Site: brandenburg
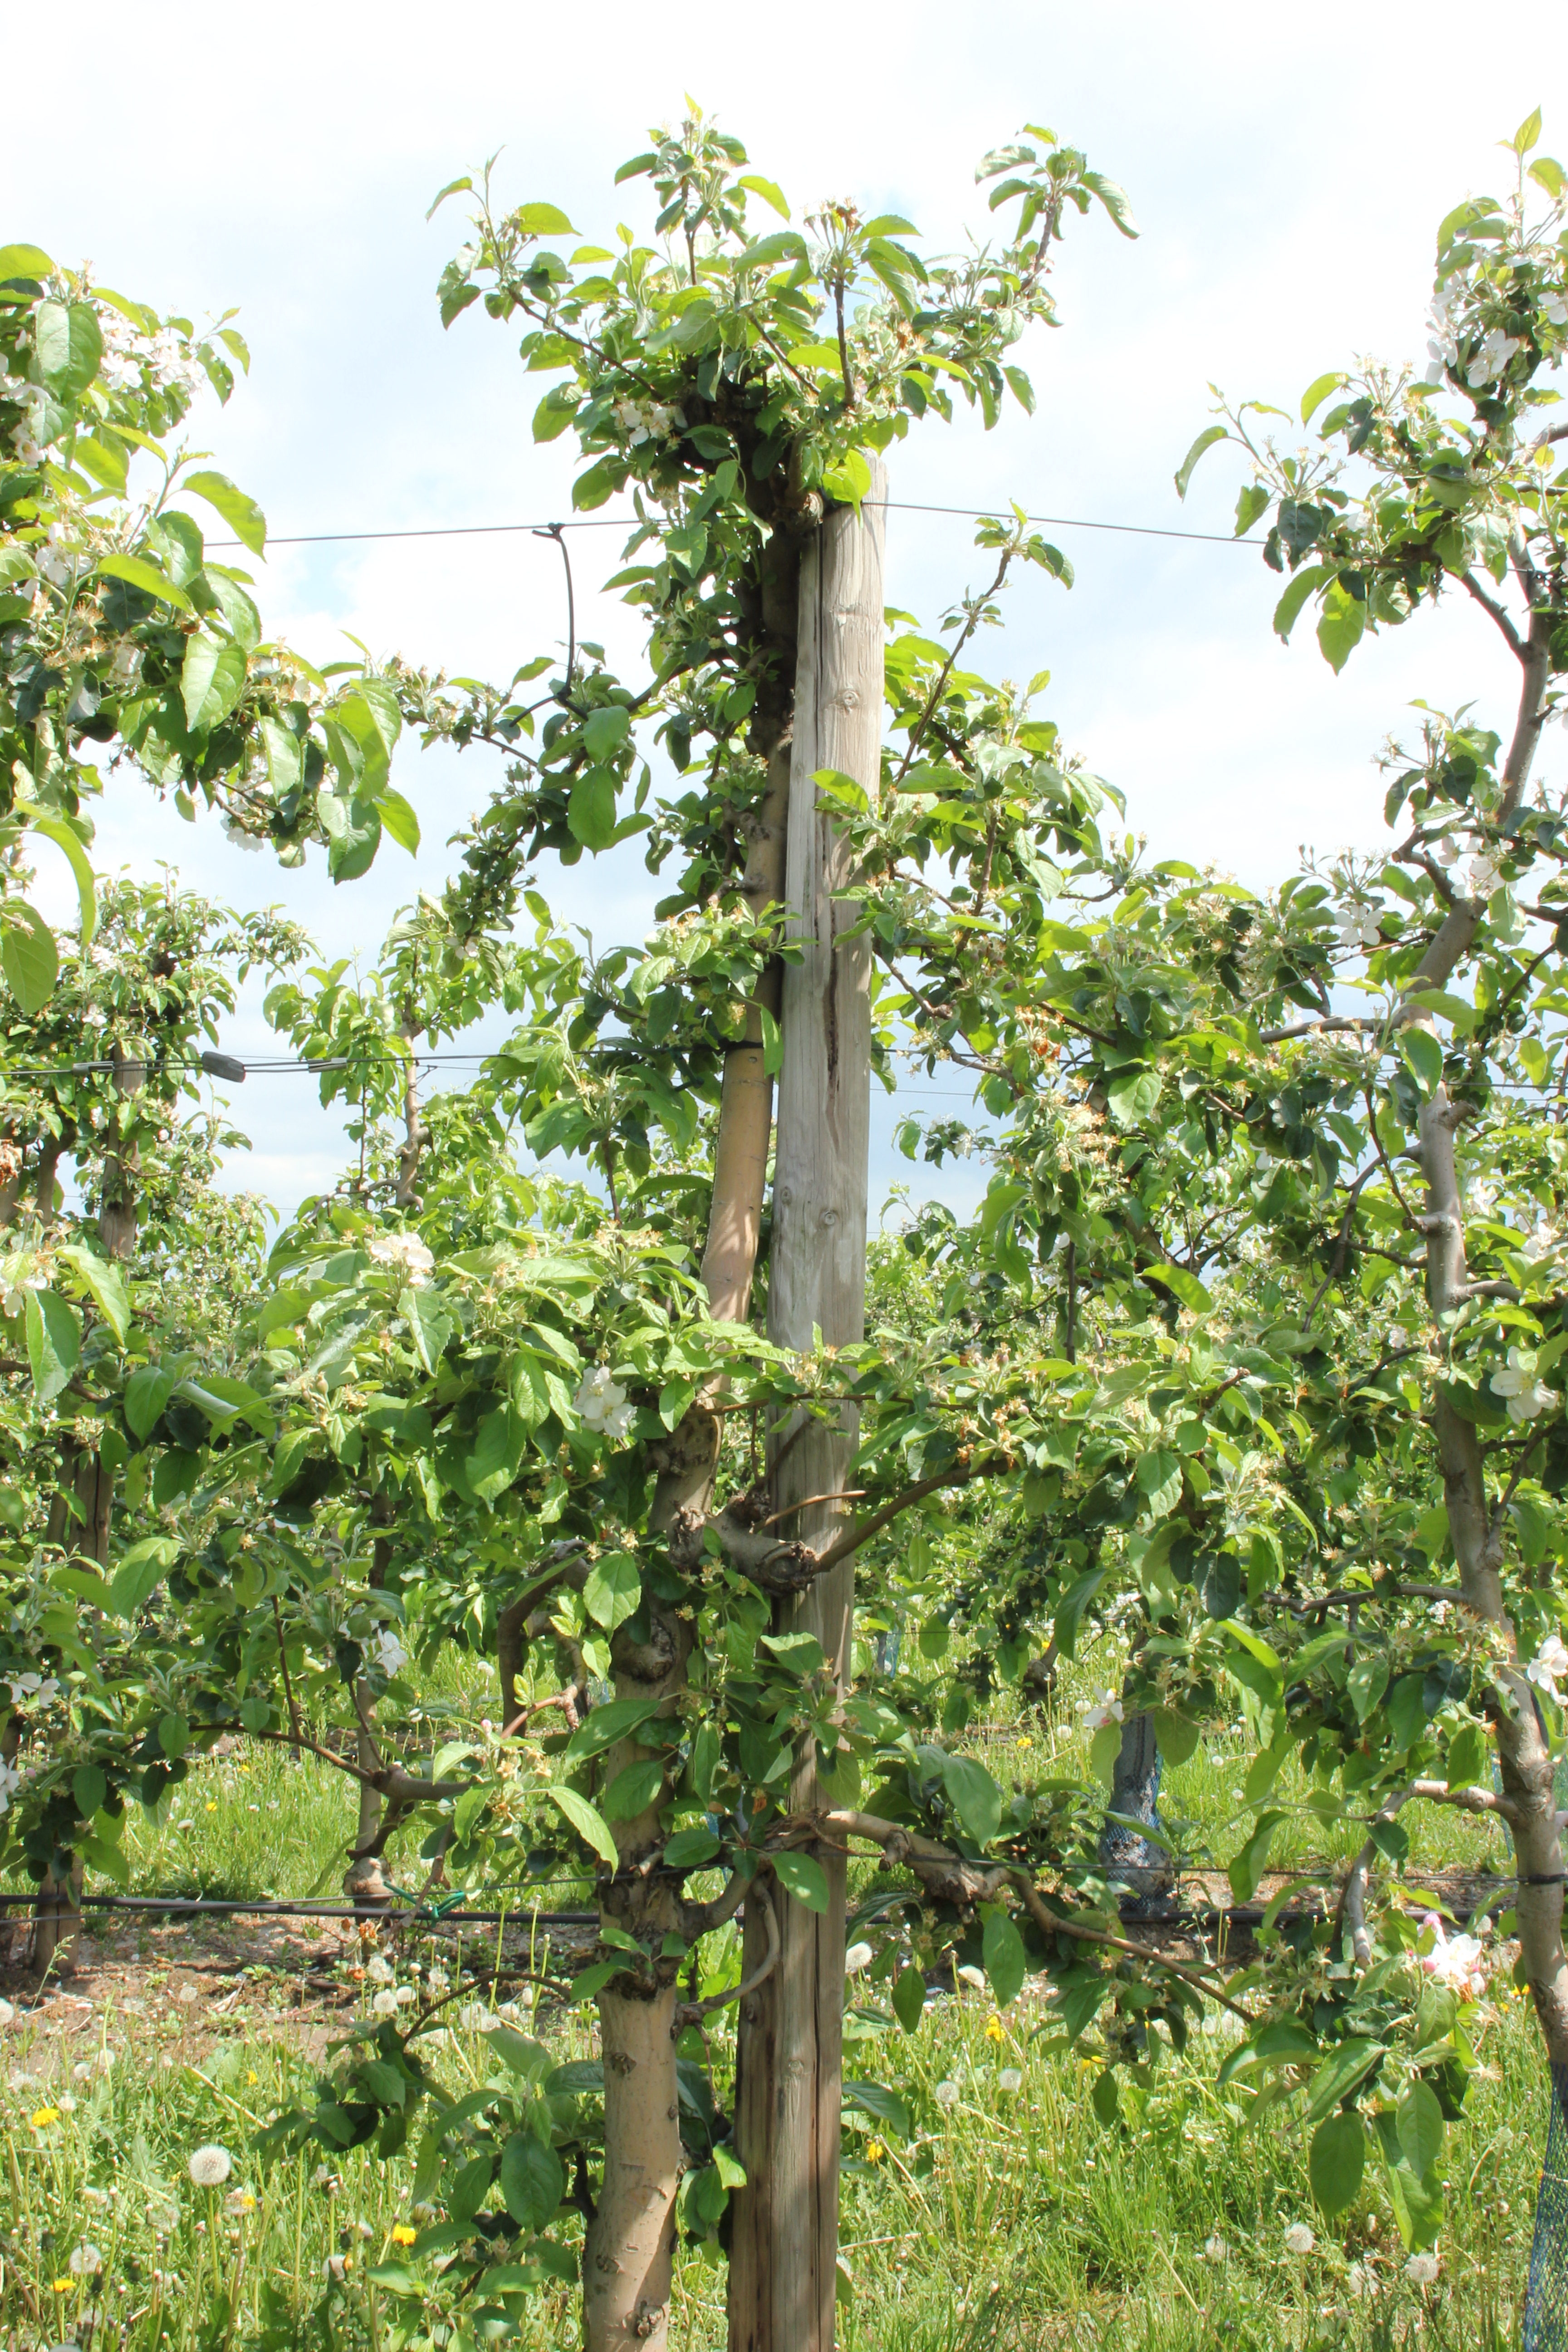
Growth stage (BBCH 67): Flowering